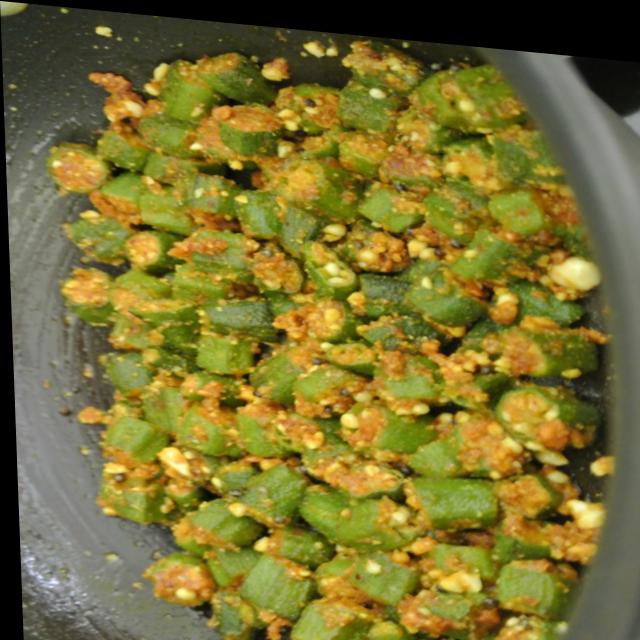
Dish: bhindi_masala